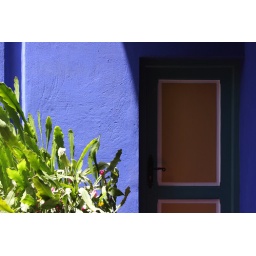
A plant growing beside the blue house in the Jardin Majorelle, Marrakech.